Water privatization

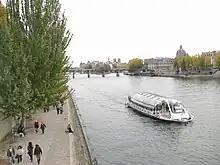
The water supply of Paris was operated by two private companies from 1985 to 2010, each serving one half of the city.

Privately owned water utilities were common in Europe, the United States, and Latin America in the mid and late 19th century. Their importance gradually faded away until the early 20th century as they proved unable to expand access and publicly owned utilities became stronger. A second global dawn of private water utilities came in the early 1990s in the aftermath of the Thatcher privatizations in England and Wales, the fall of communism and the ensuing global emphasis on free market policies. The World Bank and the International Monetary Fund played an important role in this process through the conditionality of their lending.